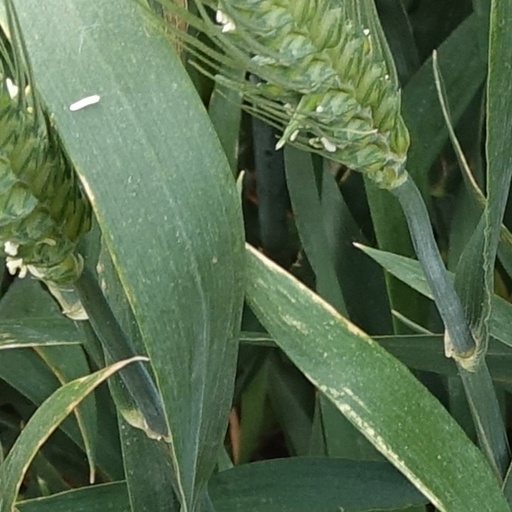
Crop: wheat